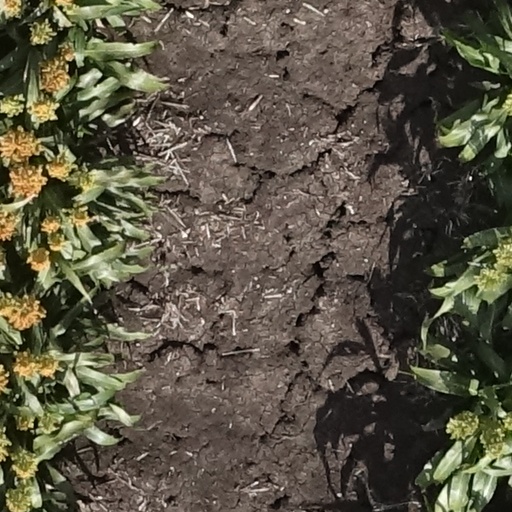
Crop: sorghum